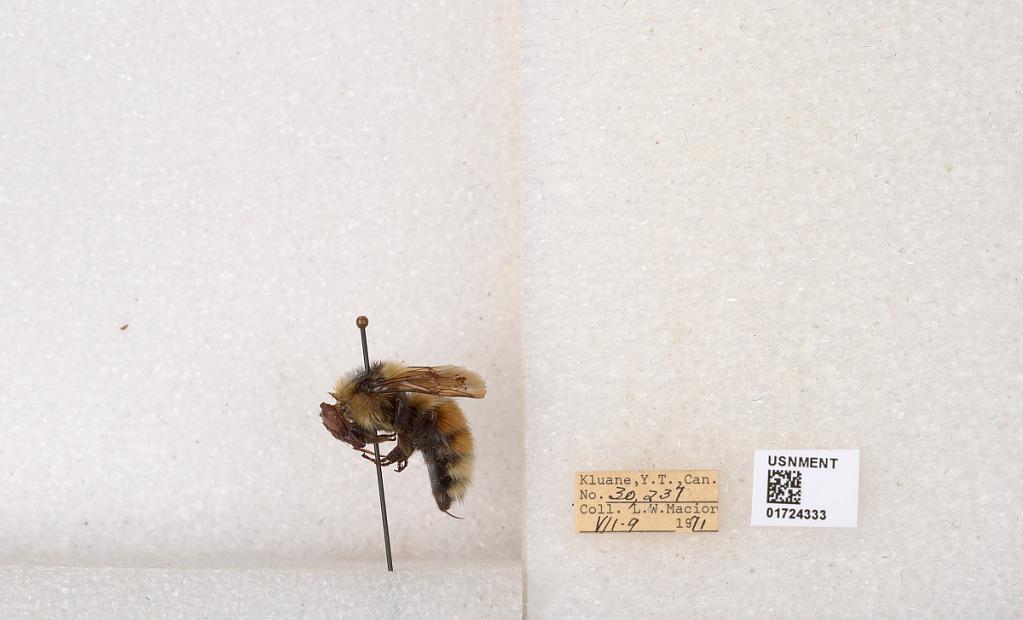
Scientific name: Bombus (Pyrobombus) sylvicola Kirby
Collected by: L. Macior
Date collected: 1971-7-9
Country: Canada
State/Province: Yukon Territory
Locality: Kluane National Park and Reserve
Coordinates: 60.7493, -139.504